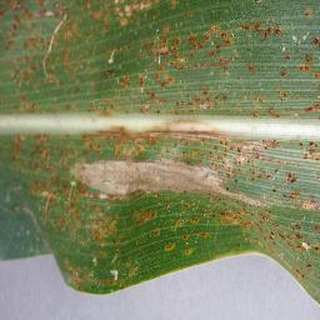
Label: corn_northern_leaf_blight